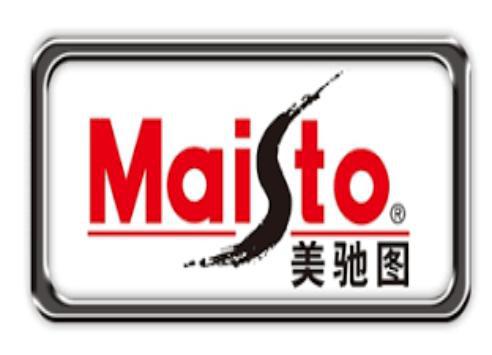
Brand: mylch
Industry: Transportation